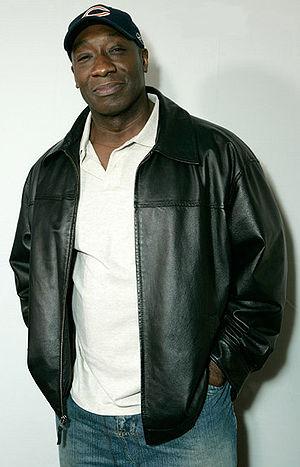
Ricky Bobby : Roi du circuit ou Les Nuits de Talladega : La Ballade de Ricky Bobby au Québec est un film américain de Adam McKay sorti en salles aux États-Unis le 4 août 2006. En France, il est sorti directement en DVD le 6 juin 2007.